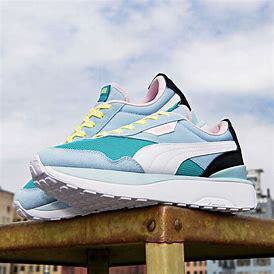
Brand: Puma
Model: Cruise Rider